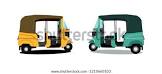
Vehicle type: Auto Rickshaws